Trappists

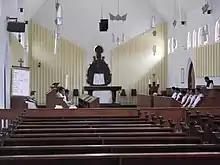
Trappist monks in Pertapaan Rawaseneng, Indonesia, praying Terce

Trappists, like the Benedictines and Cistercians from whom they originate, follow the Rule of Saint Benedict. "Strict Observance" refers to the Trappists' goal of following the Rule closely. They take the three vows described in the Rule (c. 58): stability, fidelity to monastic life, and obedience.